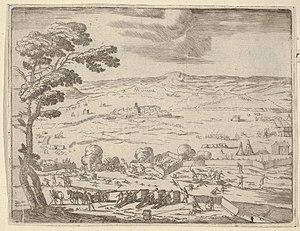
La fortification bastionnée ou tracé à l'italienne désigne un type fortification qui s'est développé en Europe lorsque l'artillerie rendit caduque la fortification médiévale.